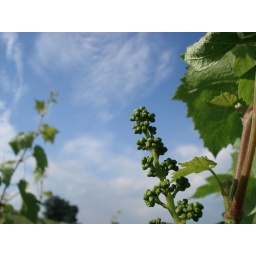
Young grapes in the champagne region, against a clear blue sky. Picture taken in May.